Food festivals in South Korea

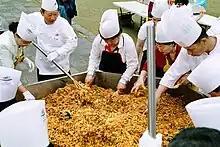
Jeonju Bibimbap Festival

The National Intangible Heritage Centre and at the Hanok village in Jeonju the gastronomic capital of Korea, a festival is held every October promoting Jeonju's representative food, Bibimbap. Jeonju Bibimbap is usually topped with quality Jeonju soy bean sprouts, hwangpo-muk, gochujang, jeopjang, and seasoned raw beef and served with kongnamul-gukbap. The rice of Jeonju bibimbap is specially prepared by being cooked in beef shank broth for flavor and finished with shiteme oil for flavor and nutrients. Many local cooks and public figures introduce their own unique variation of Bibimbap along with other local cuisines. Major programs include the gigantic Bibimbap made by all the participants- capable of feeding a 1000 people, a cooking contest for foreigners and an event called find Bibimbap.